List of first women lawyers and judges in Africa

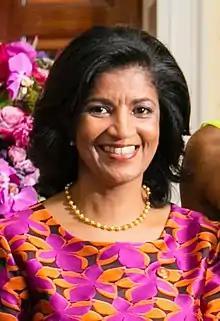

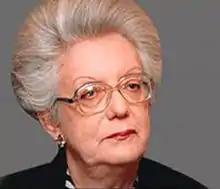

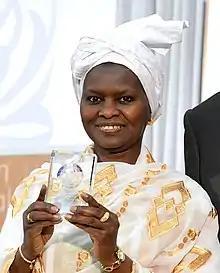

See "Women in law in the United Kingdom"